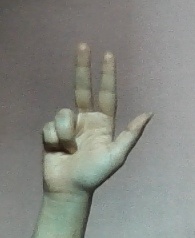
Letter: al